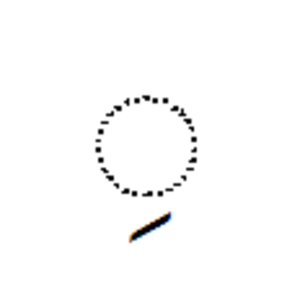
Kasra
Kasra med bogstavets placering markeret med en cirkel.
Kasra er et diakritisk tegn i det arabiske skriftsprog. Kasra er en simpel skrå streg, der sættes under et bogstav for at markere, at en kort "i"-lyd /i/ følger, eller at bogstavet skal udtales som en lang "i"-lyd. Tegnet udelades dog typisk.